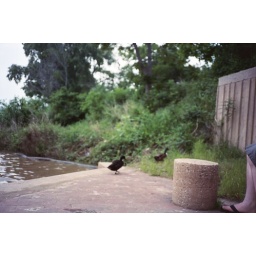
All the ducks are swimming in the water. Except for these two.